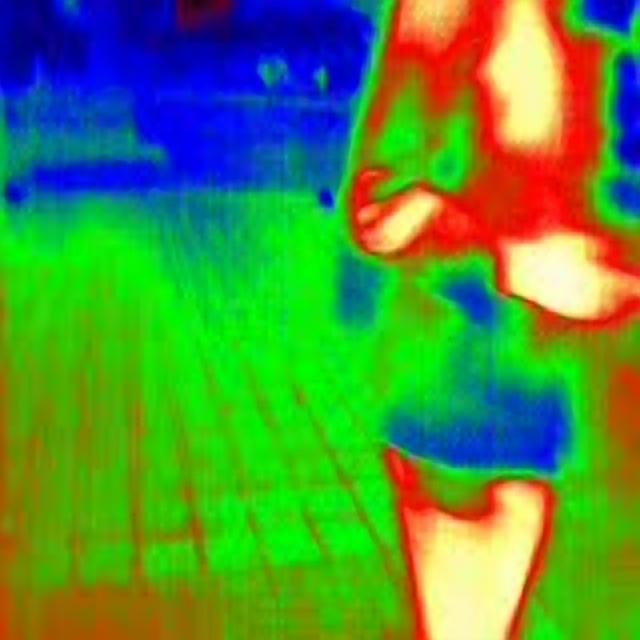
Detected objects:
label: person